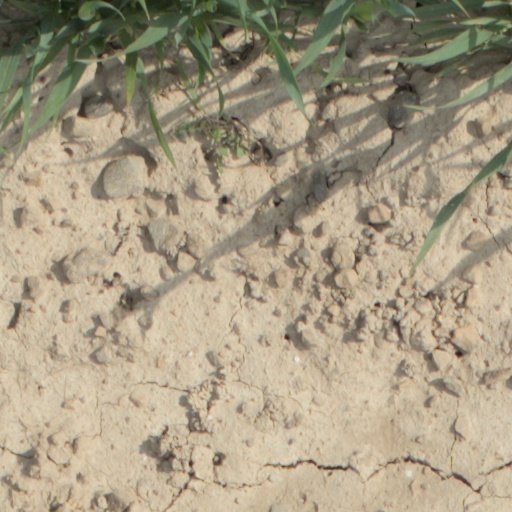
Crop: wheat